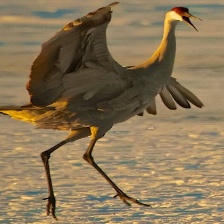
Species: SANDHILL CRANE
Scientific name: GRUS CANADENSIS
ImageNet parent category: crane